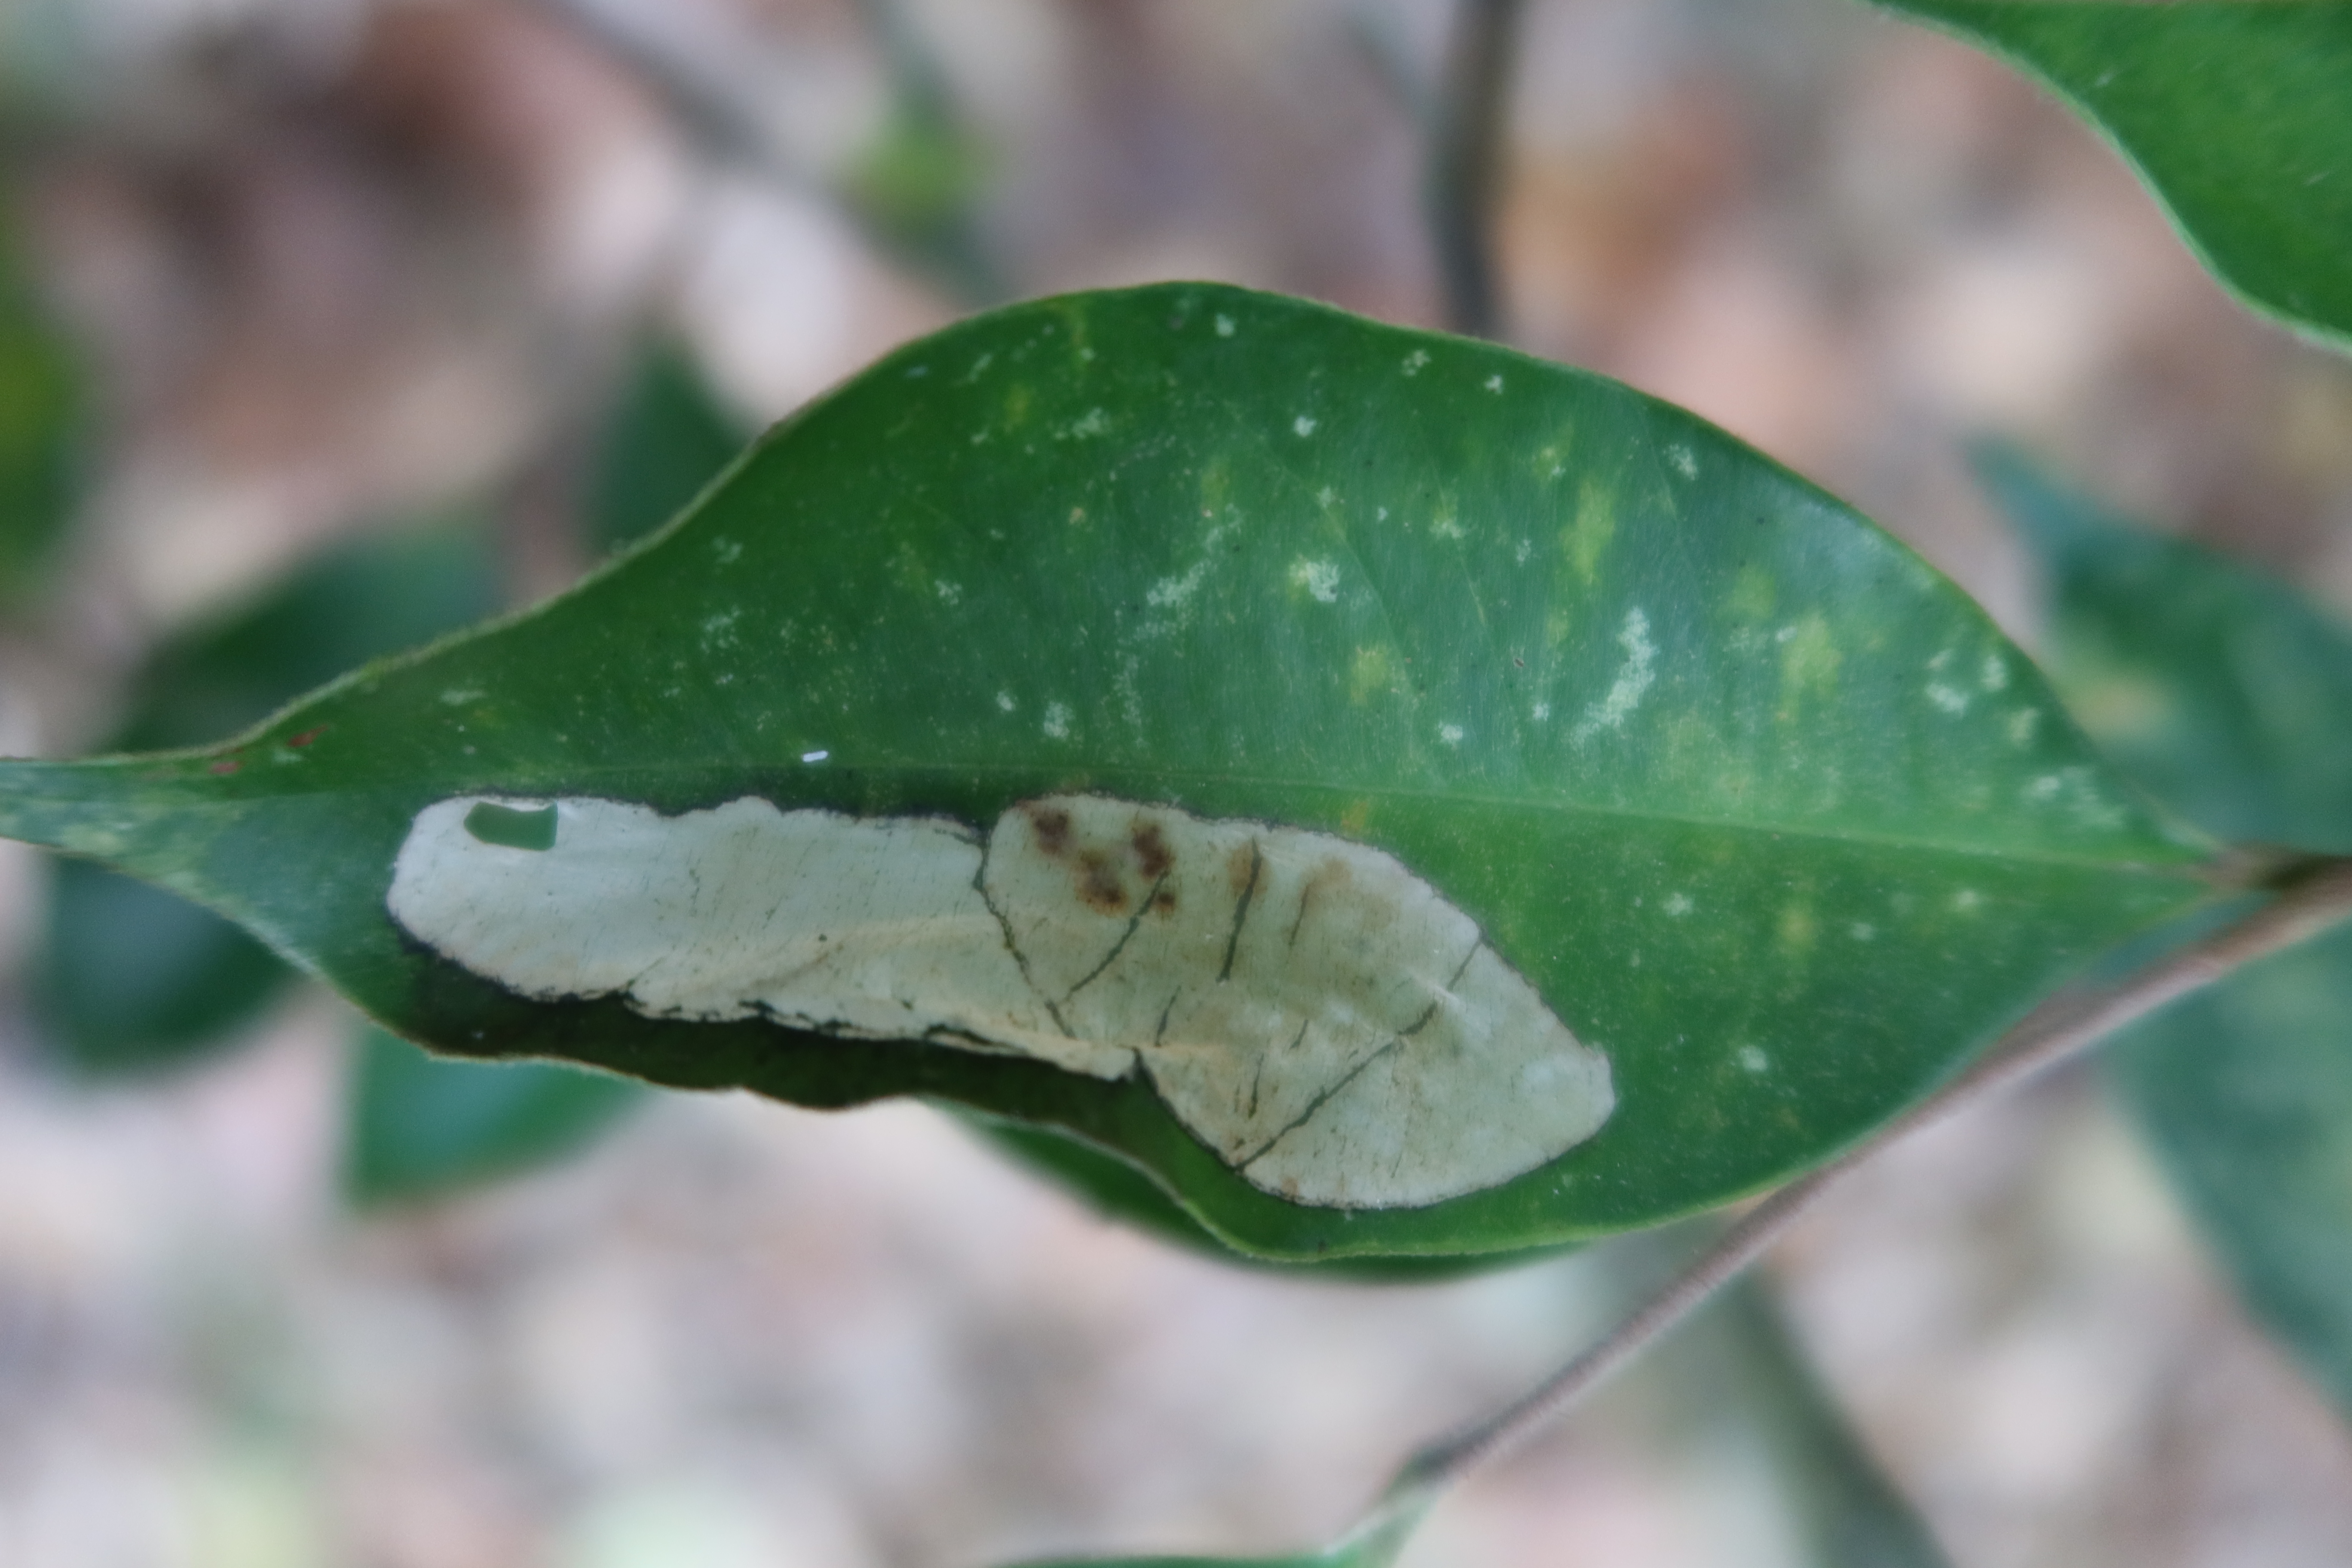
Label: Downy mildew